Virata Parva

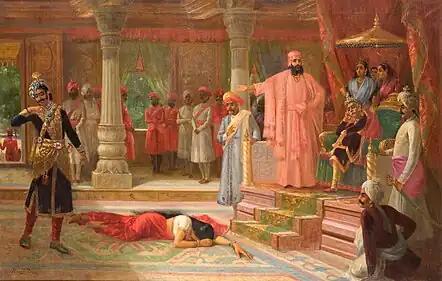
Kichaka (left) humiliates Sairandhri (Draupadi) in the court of Virata, a scene from the Virata Parva painted by Raja Ravi Varma

The Virata Parva ("Book of Virata") is the fourth of the eighteen "parvas" (books) of the Indian epic "Mahabharata". Virata Parva traditionally has 4 parts and 72 chapters. The critical edition of Virata Parva has 4 parts and 67 chapters.